Shkodër County

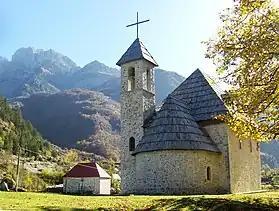
The Catholic church of Theth.

Due to the considerable variation in altitude, it makes for a wide range of climate types. The Adriatic Sea in the west and Albanian Alps in the north have a great influence to the climate of the county. Most of the county has a usually rainy and hot mediterranean climate as defined by the Köppen climate classification. Mean monthly temperature ranges between in January and in August. The mean annual precipitation ranges between and depending on longitude and latitude and prevailing climate type.